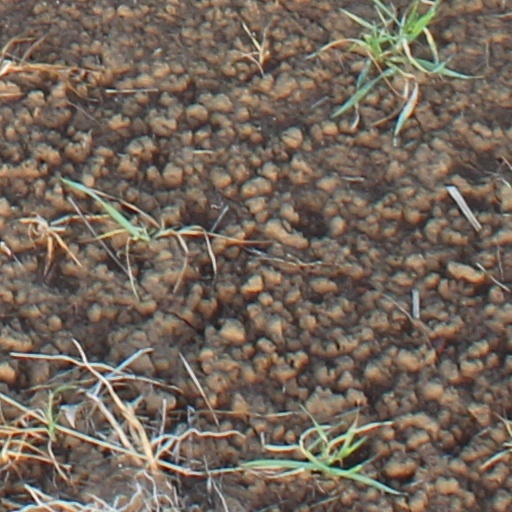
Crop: wheat